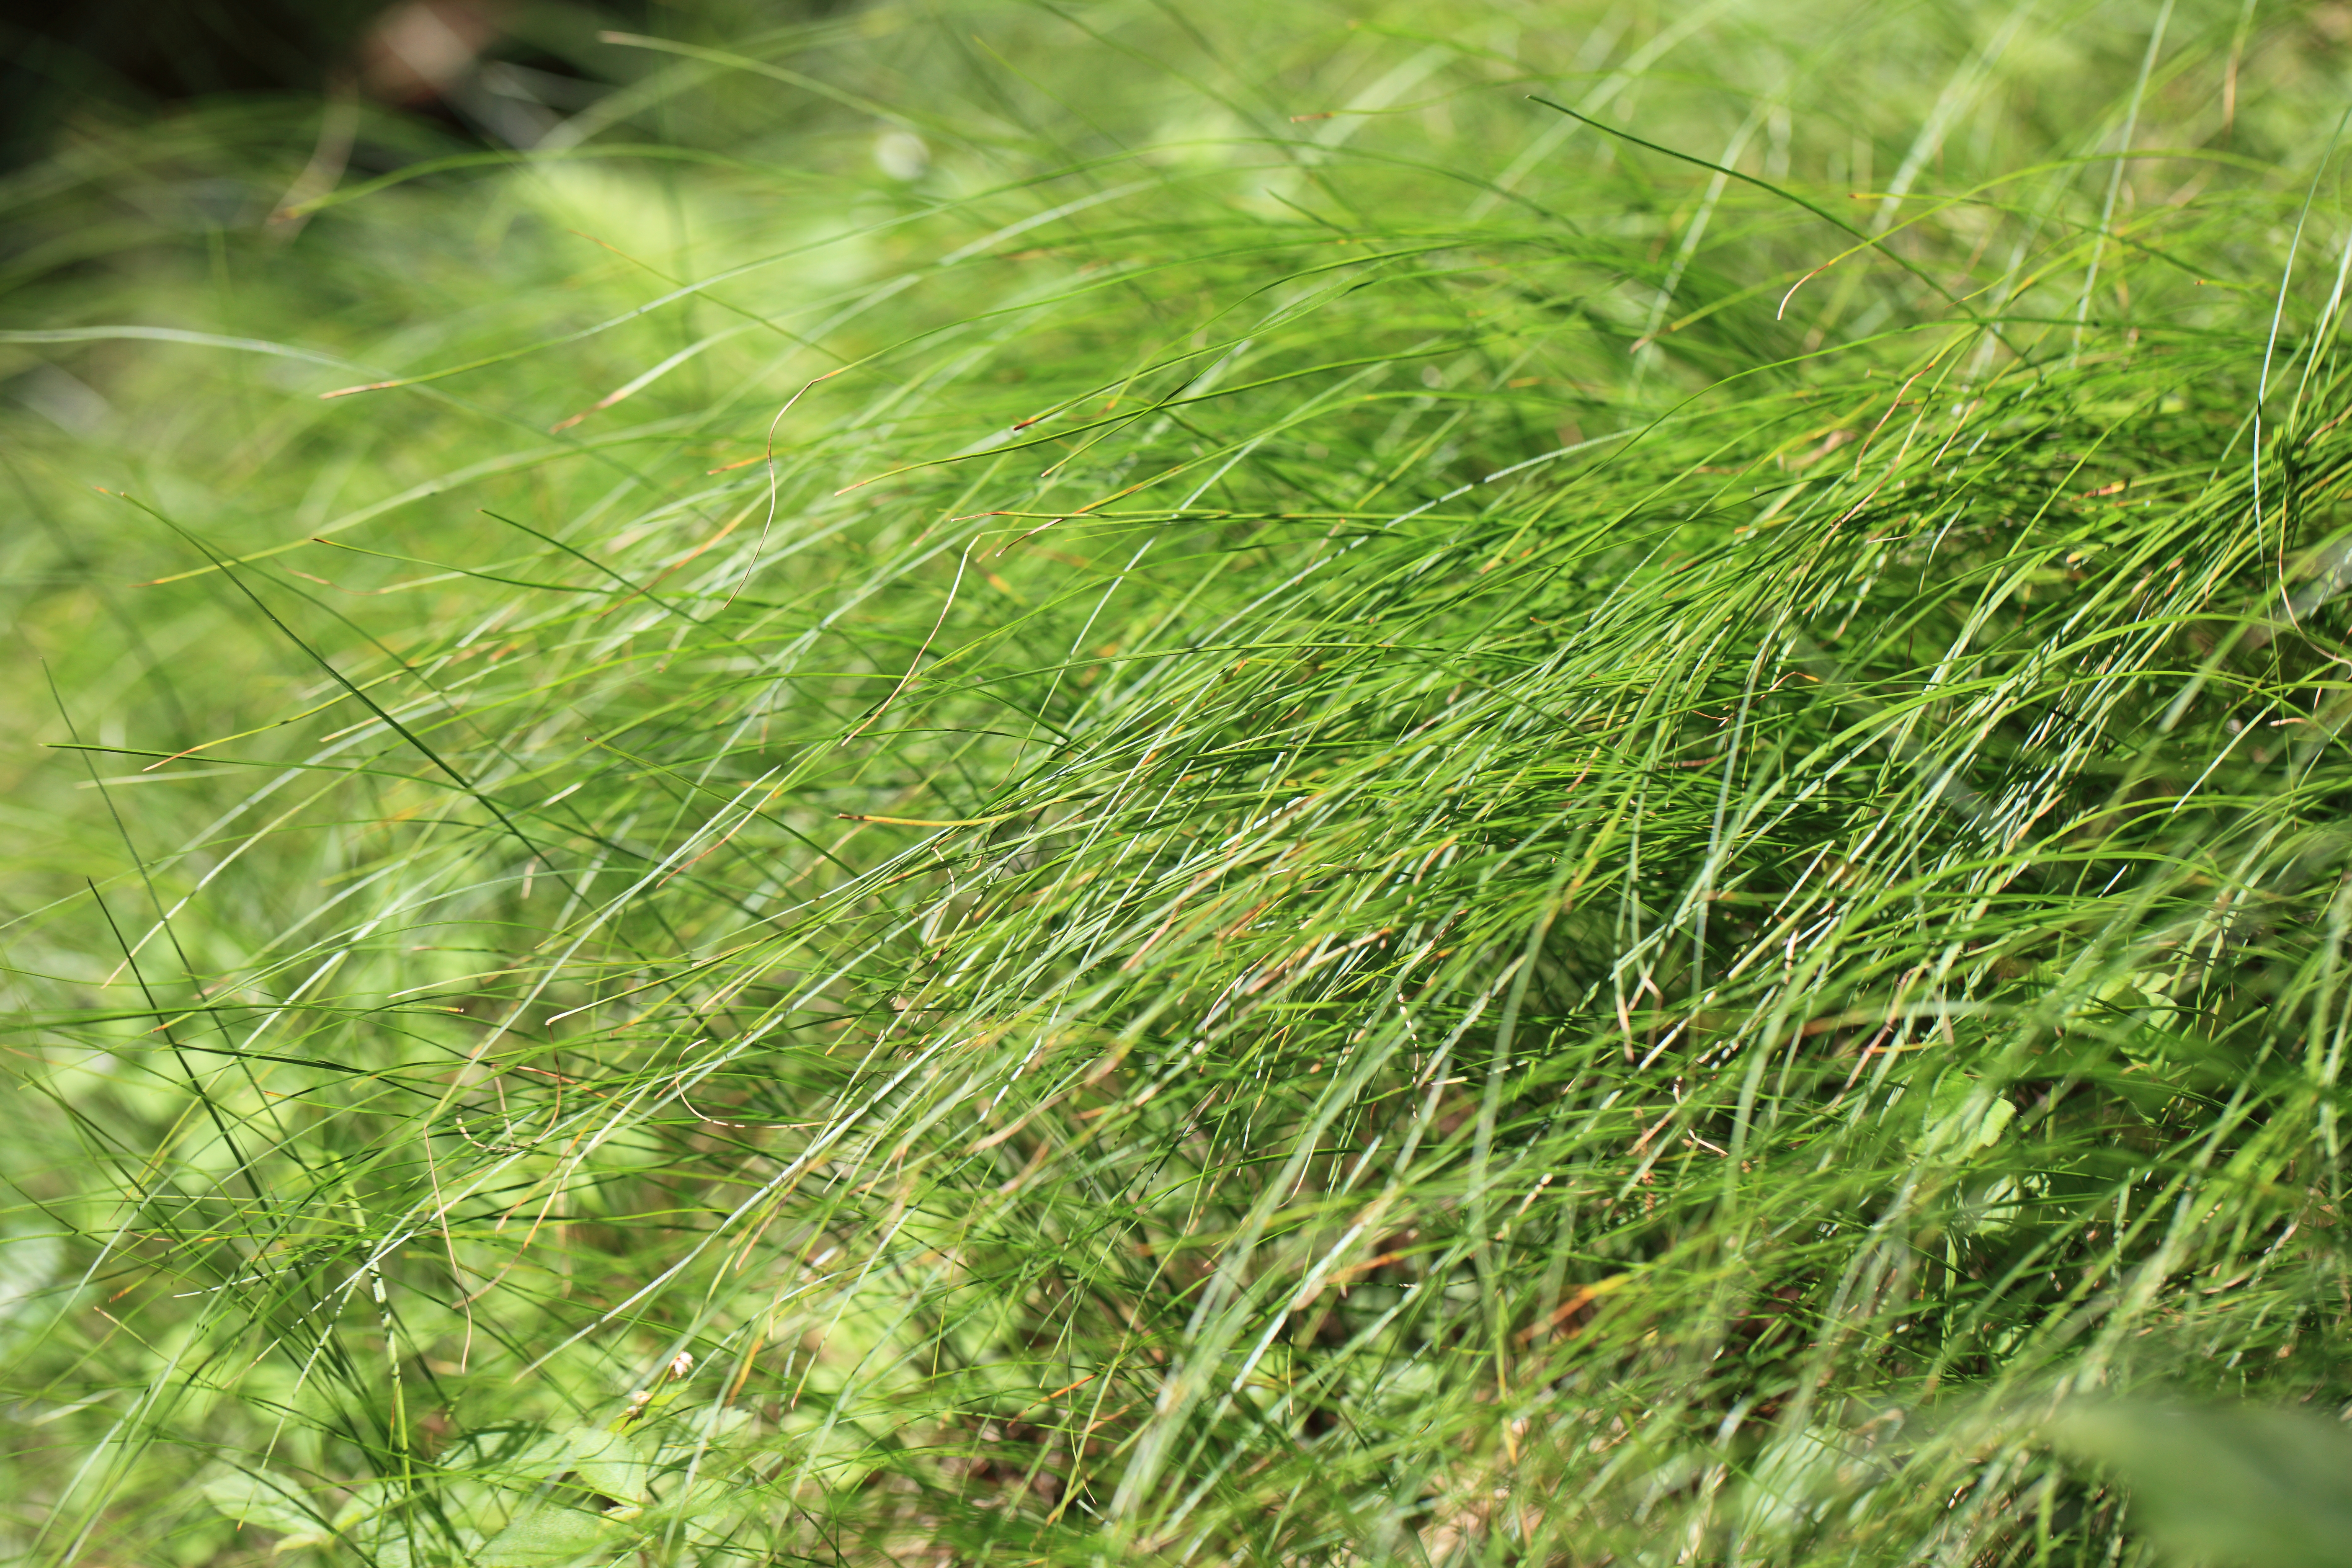
grass, plant, field, lawn, meadow, prairie, leaf, flower, pattern, green, high, background, mountains, grassland, vegetation, wallpaper, 5d, hires, markii, ecosystem, hi, res, resolution, gunma, maebashi, akagiyama, flowering plant, grass family, land plant